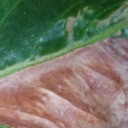
Label: Phoma